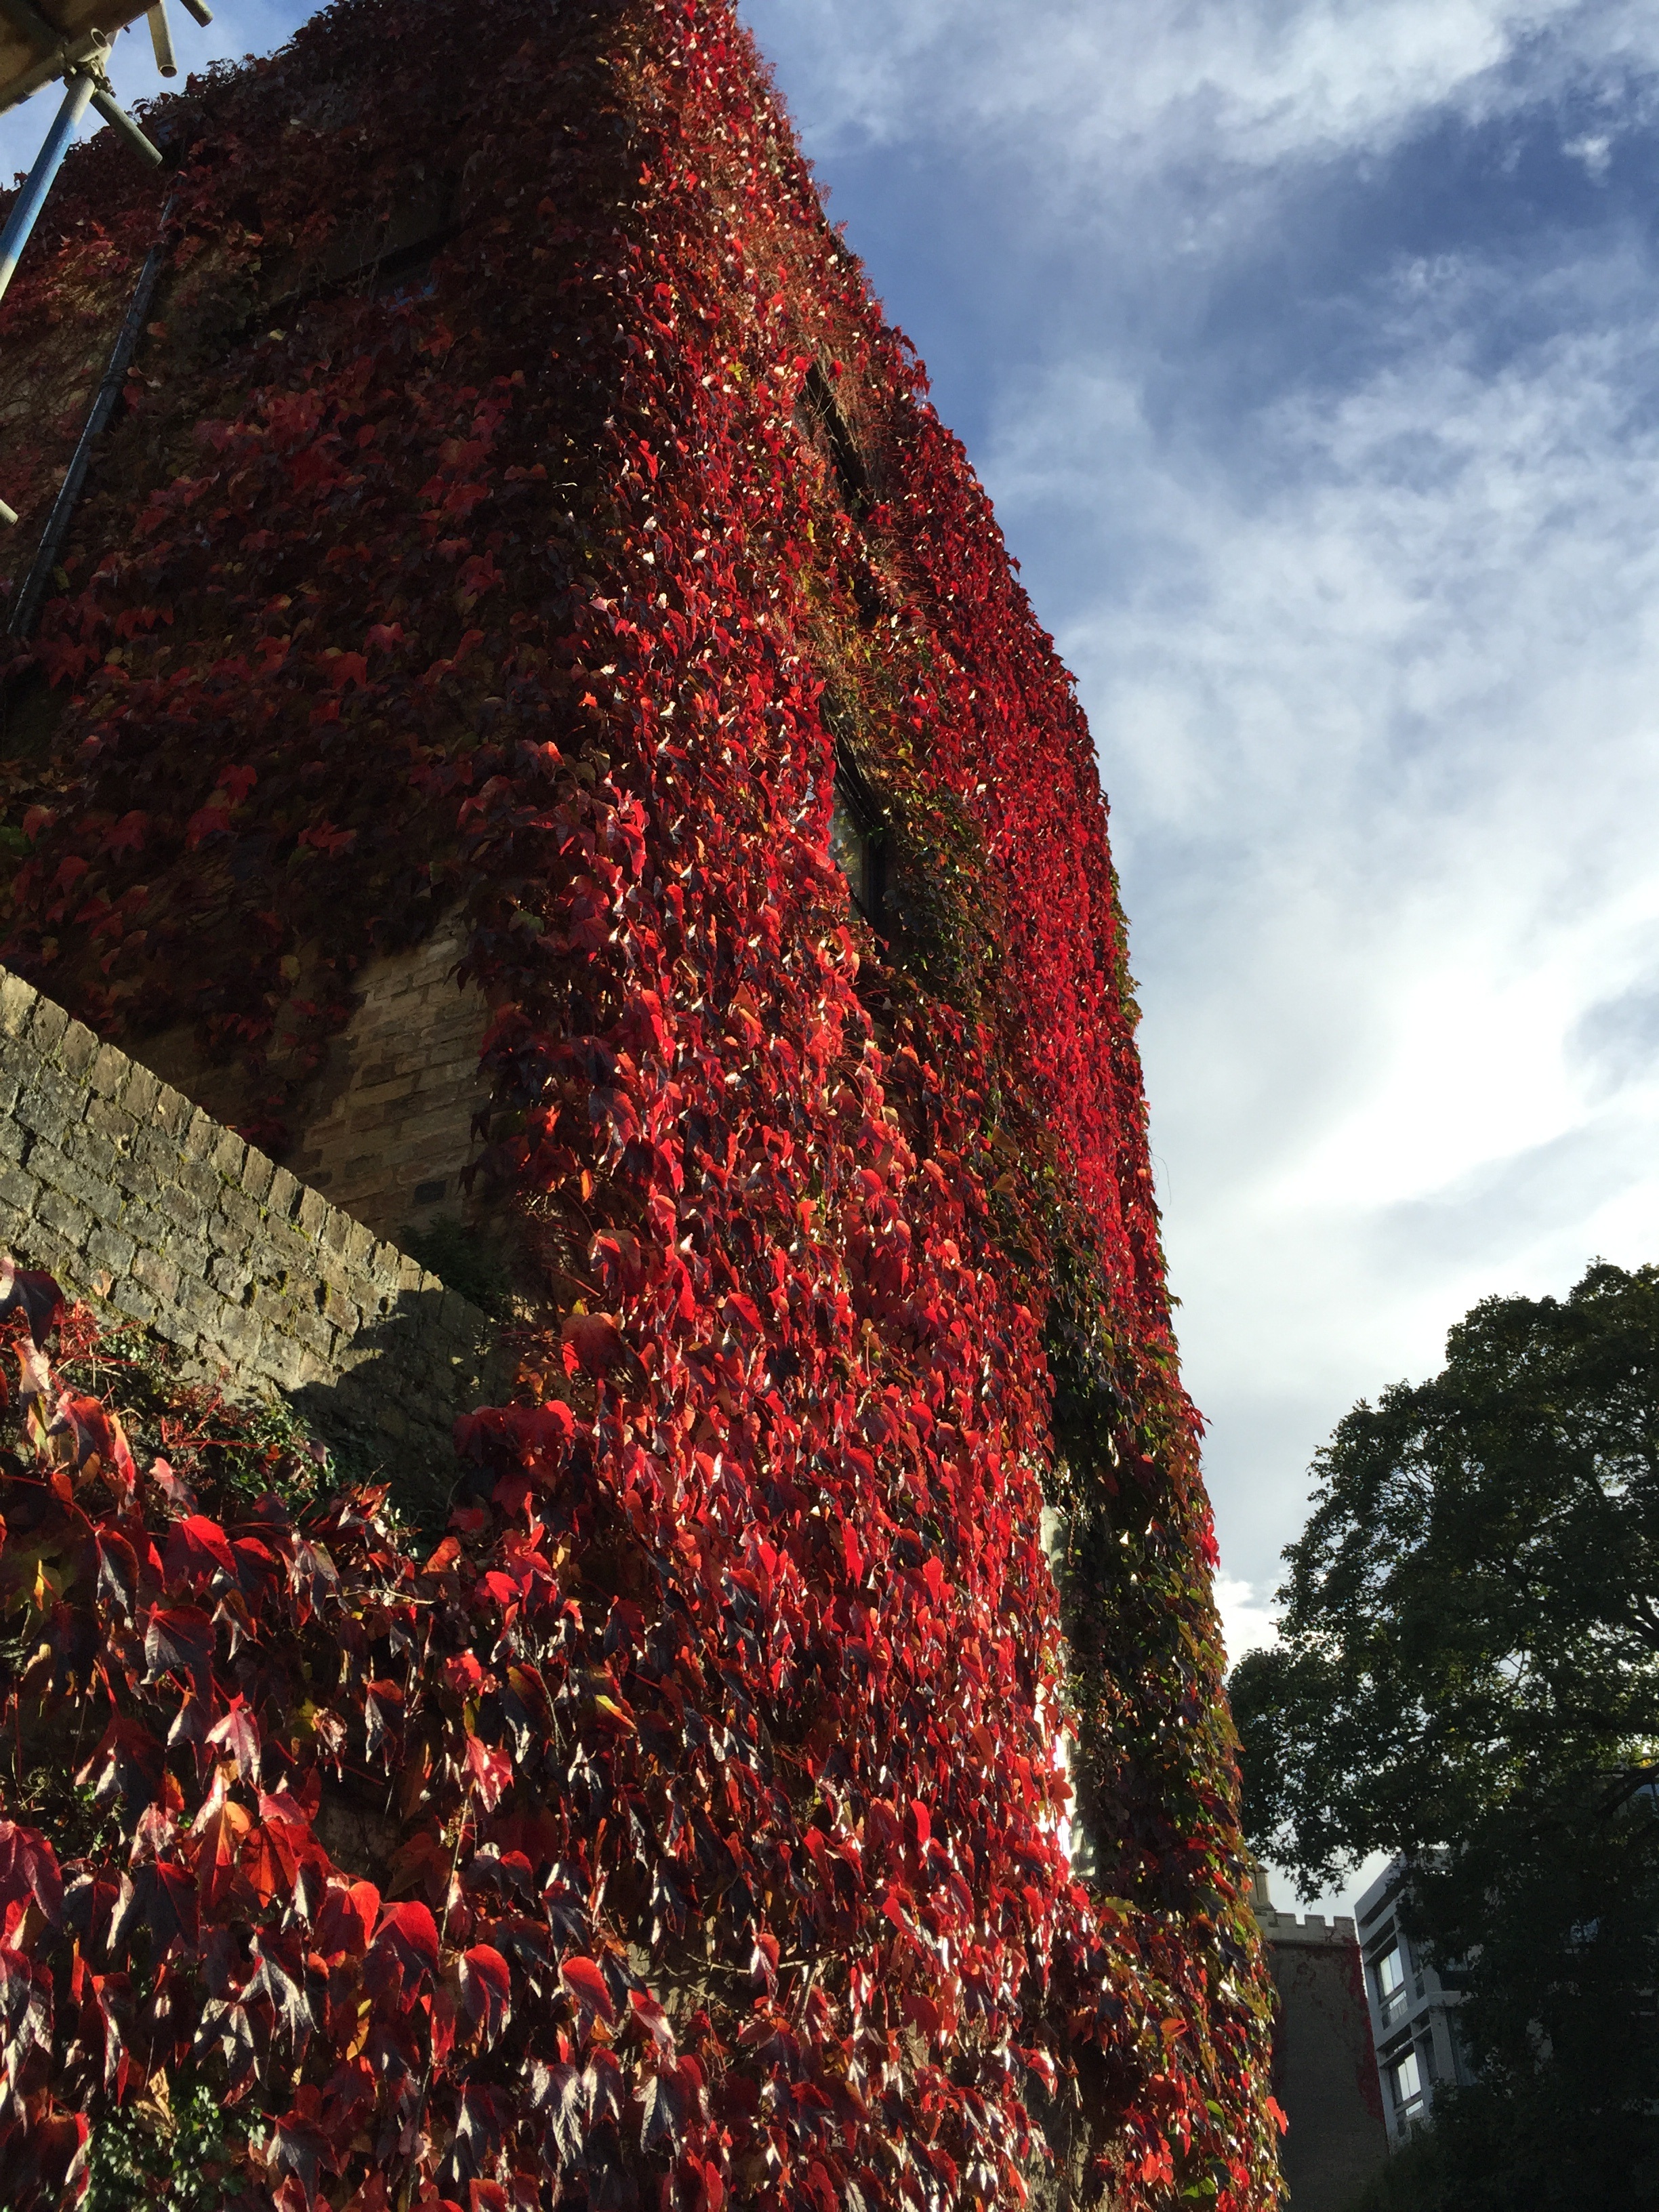
tree, plant, leaf, flower, wall, red, color, ivy, autumn, season, plants, temple, english, woody plant